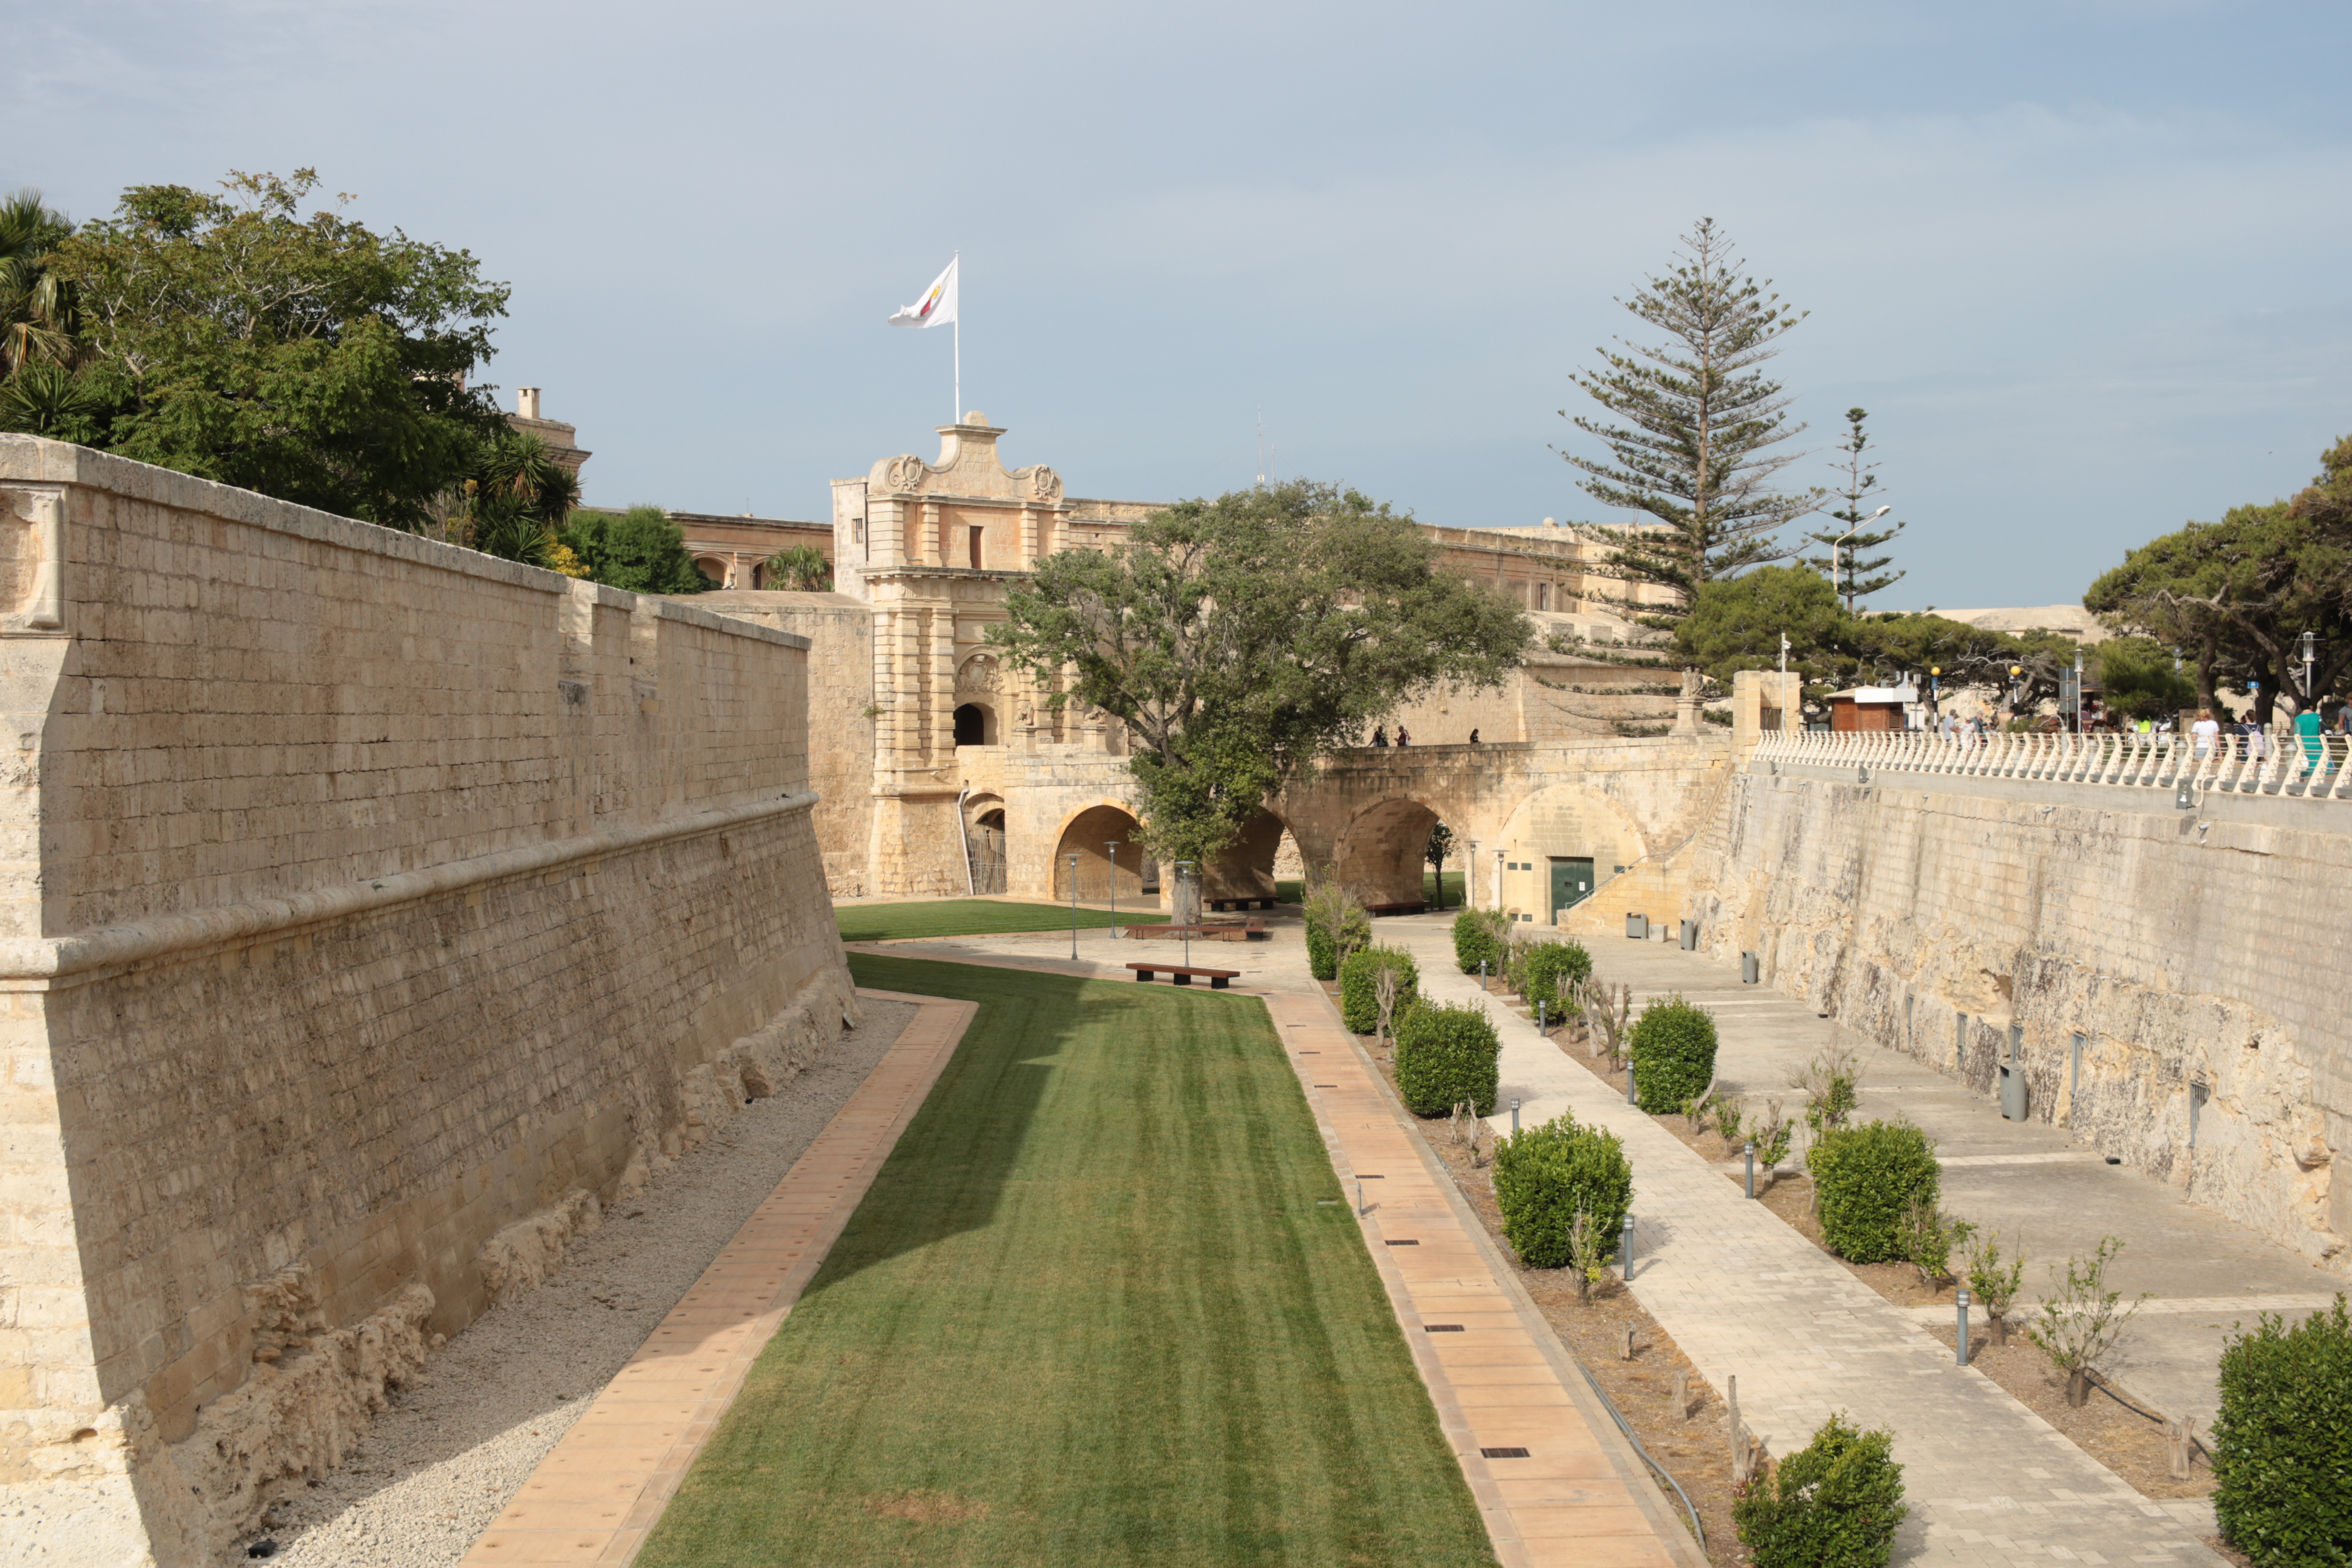
malta, garden, midtown, green, tree, mediterranean sea, infrastructure, structure, bushes, city, Canon EOS 750D, fortification, wall, building, historic site, grass, architecture, tourism, archaeological site, landscape, plant, ancient history, castle, vacation, tourist attraction